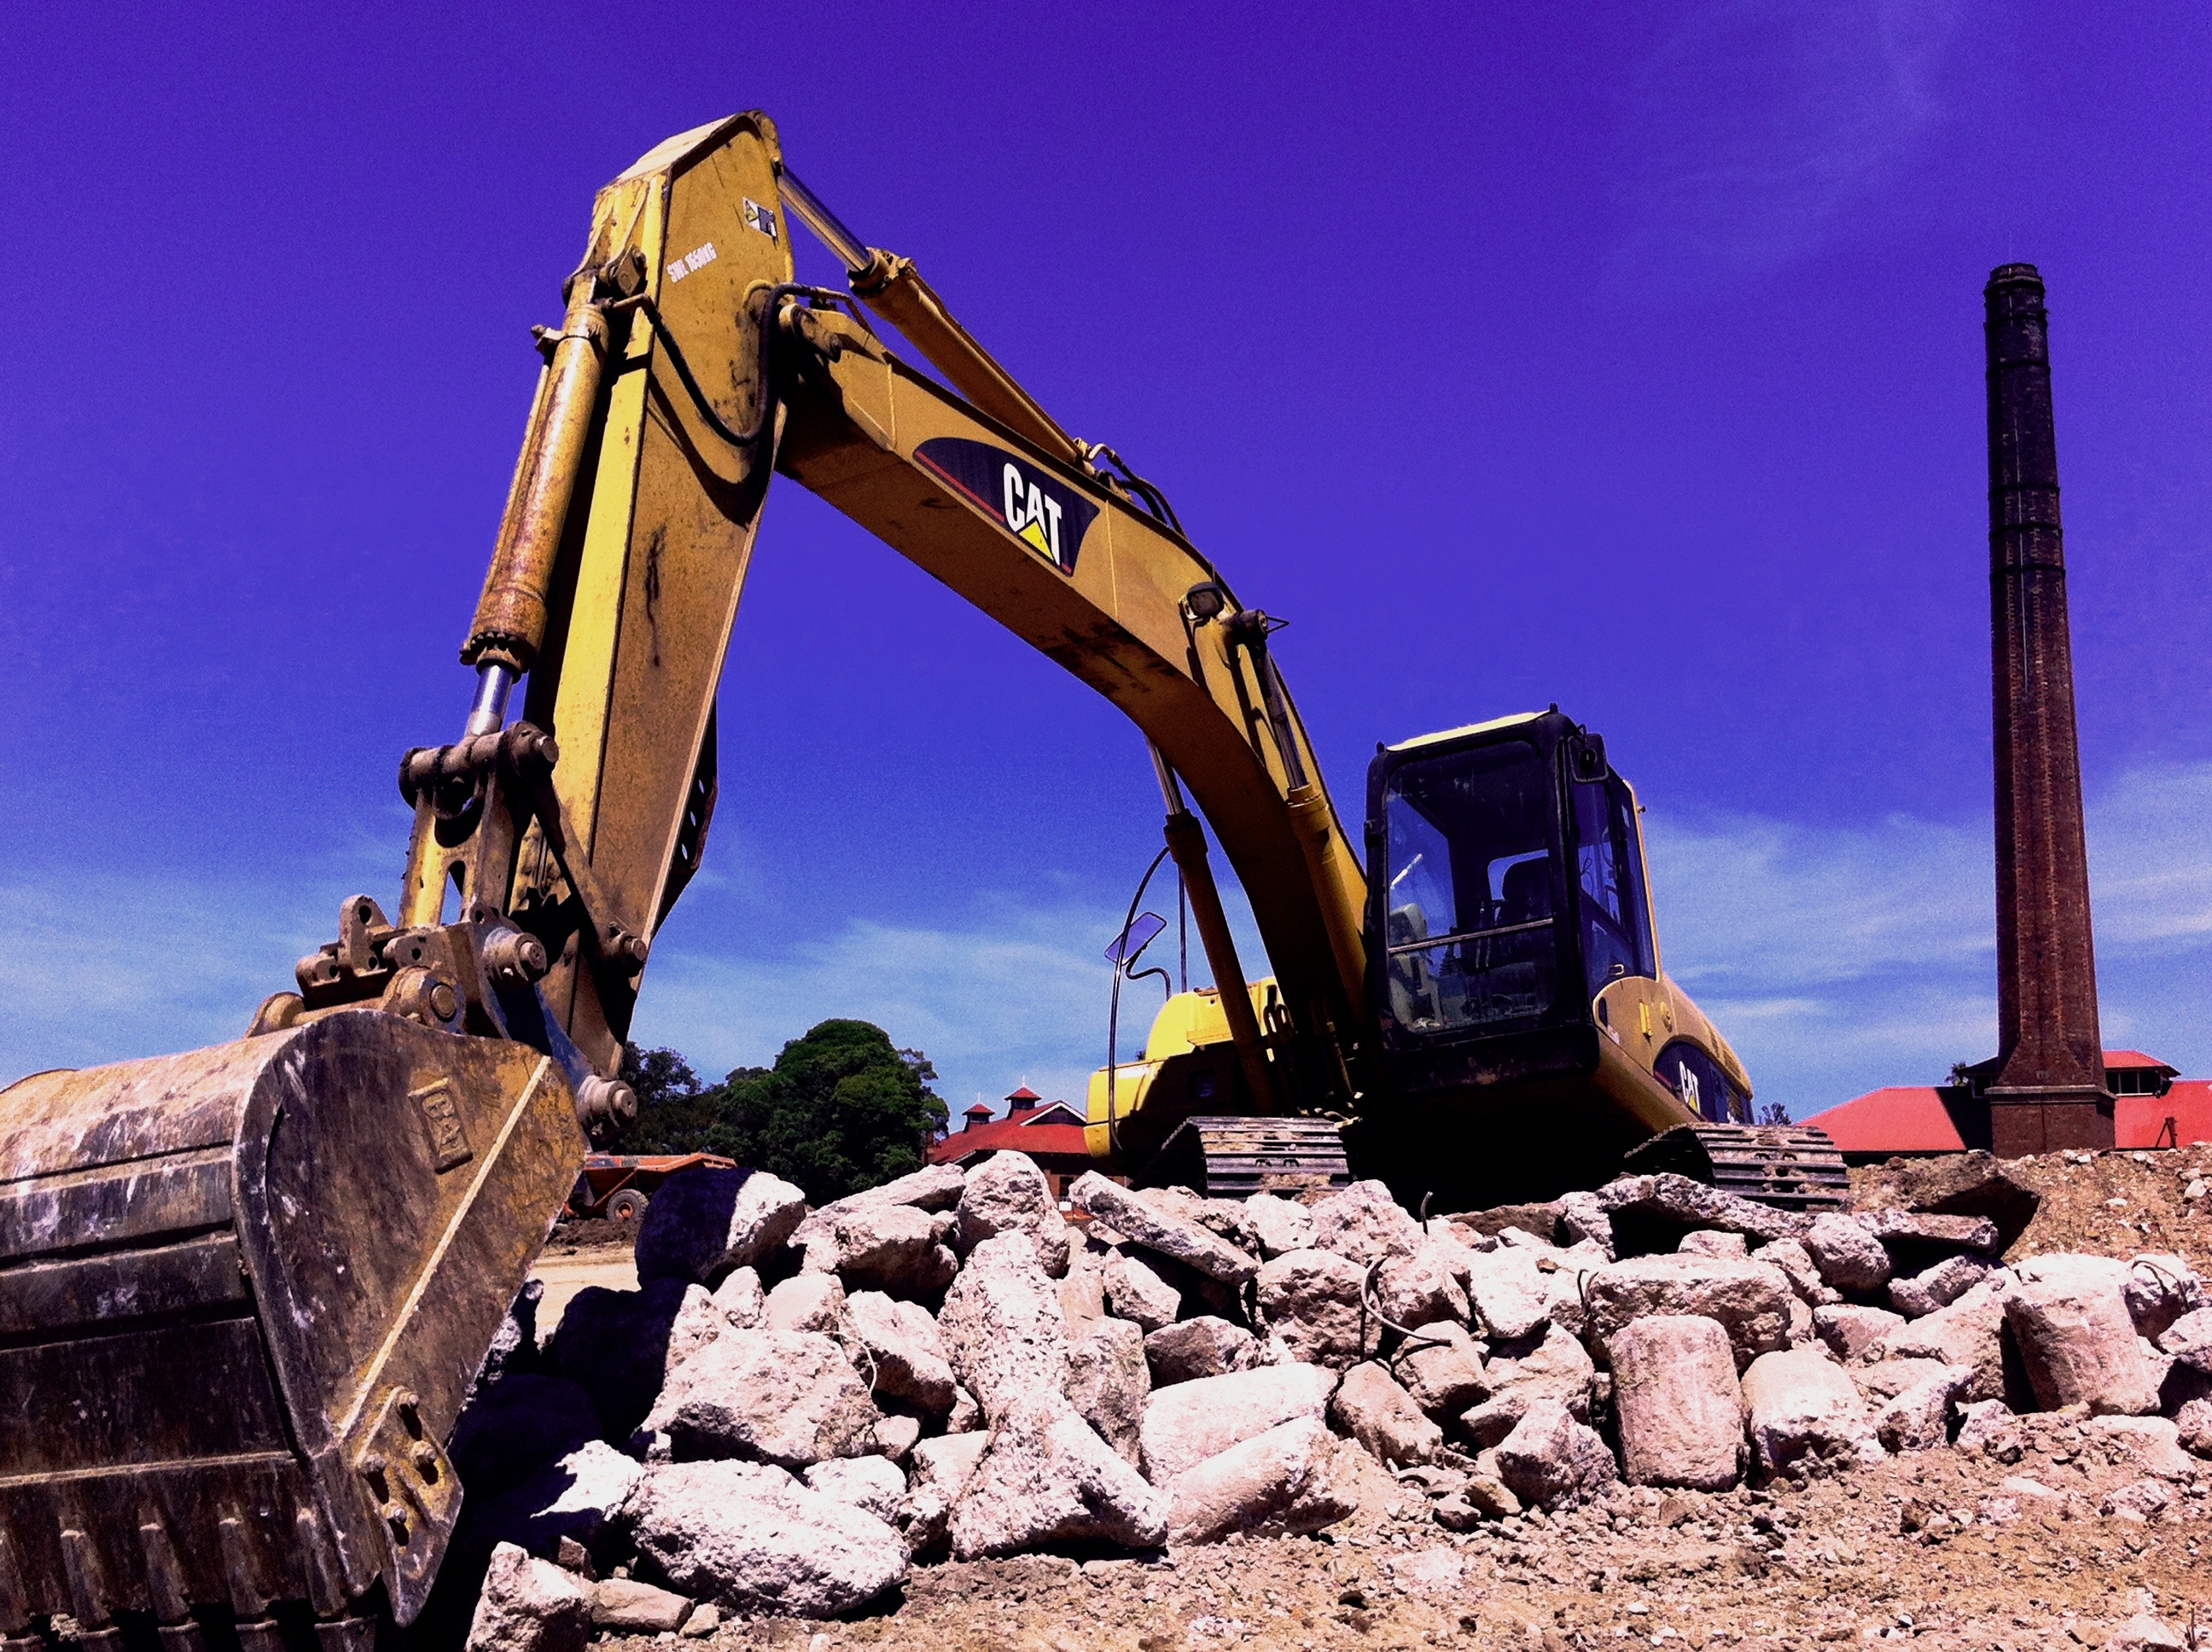
construction, vehicle, equipment, industry, excavator, demolition, dig, excavation, hydraulic, construction equipment